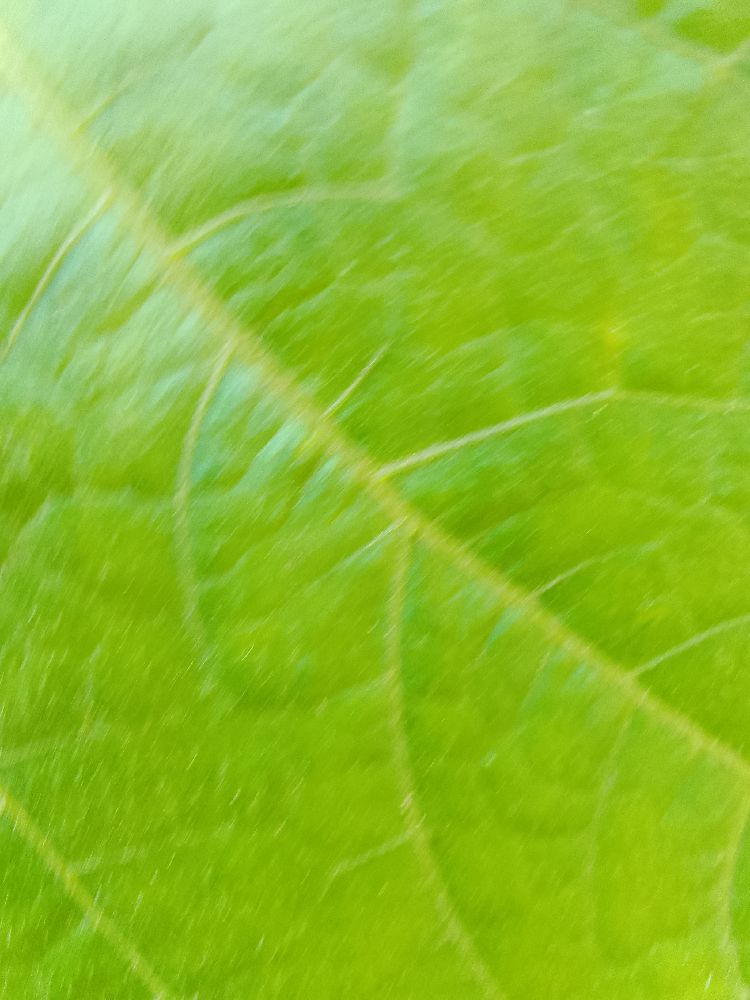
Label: healthy